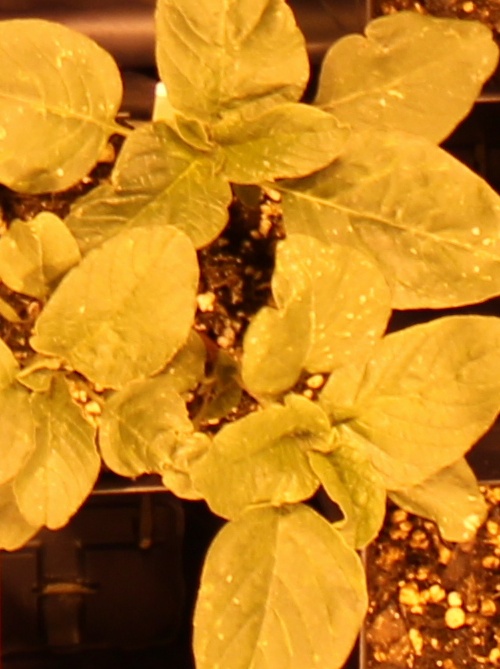
Label: Redroot Pigweed